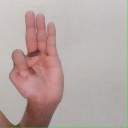
अक्षर: भ